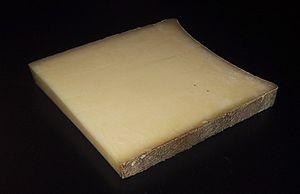
Une tranche de Beaufort.